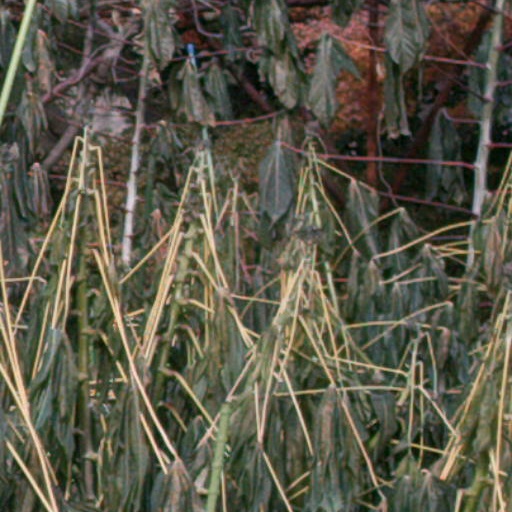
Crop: cassava